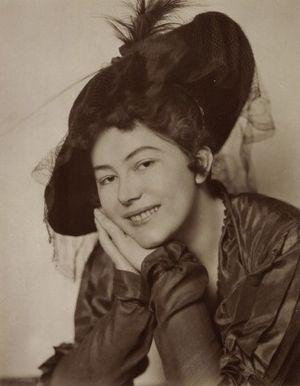
Alexander Binder est un photographe allemand connu pour ses portraits de célébrités allemandes, notamment celles du cinéma.
Mechthildis Thein fut une actrice allemande de théâtre et du cinéma muet.
Le mercredi 13 mai 1959 est le 133ᵉ jour de l'année 1959.